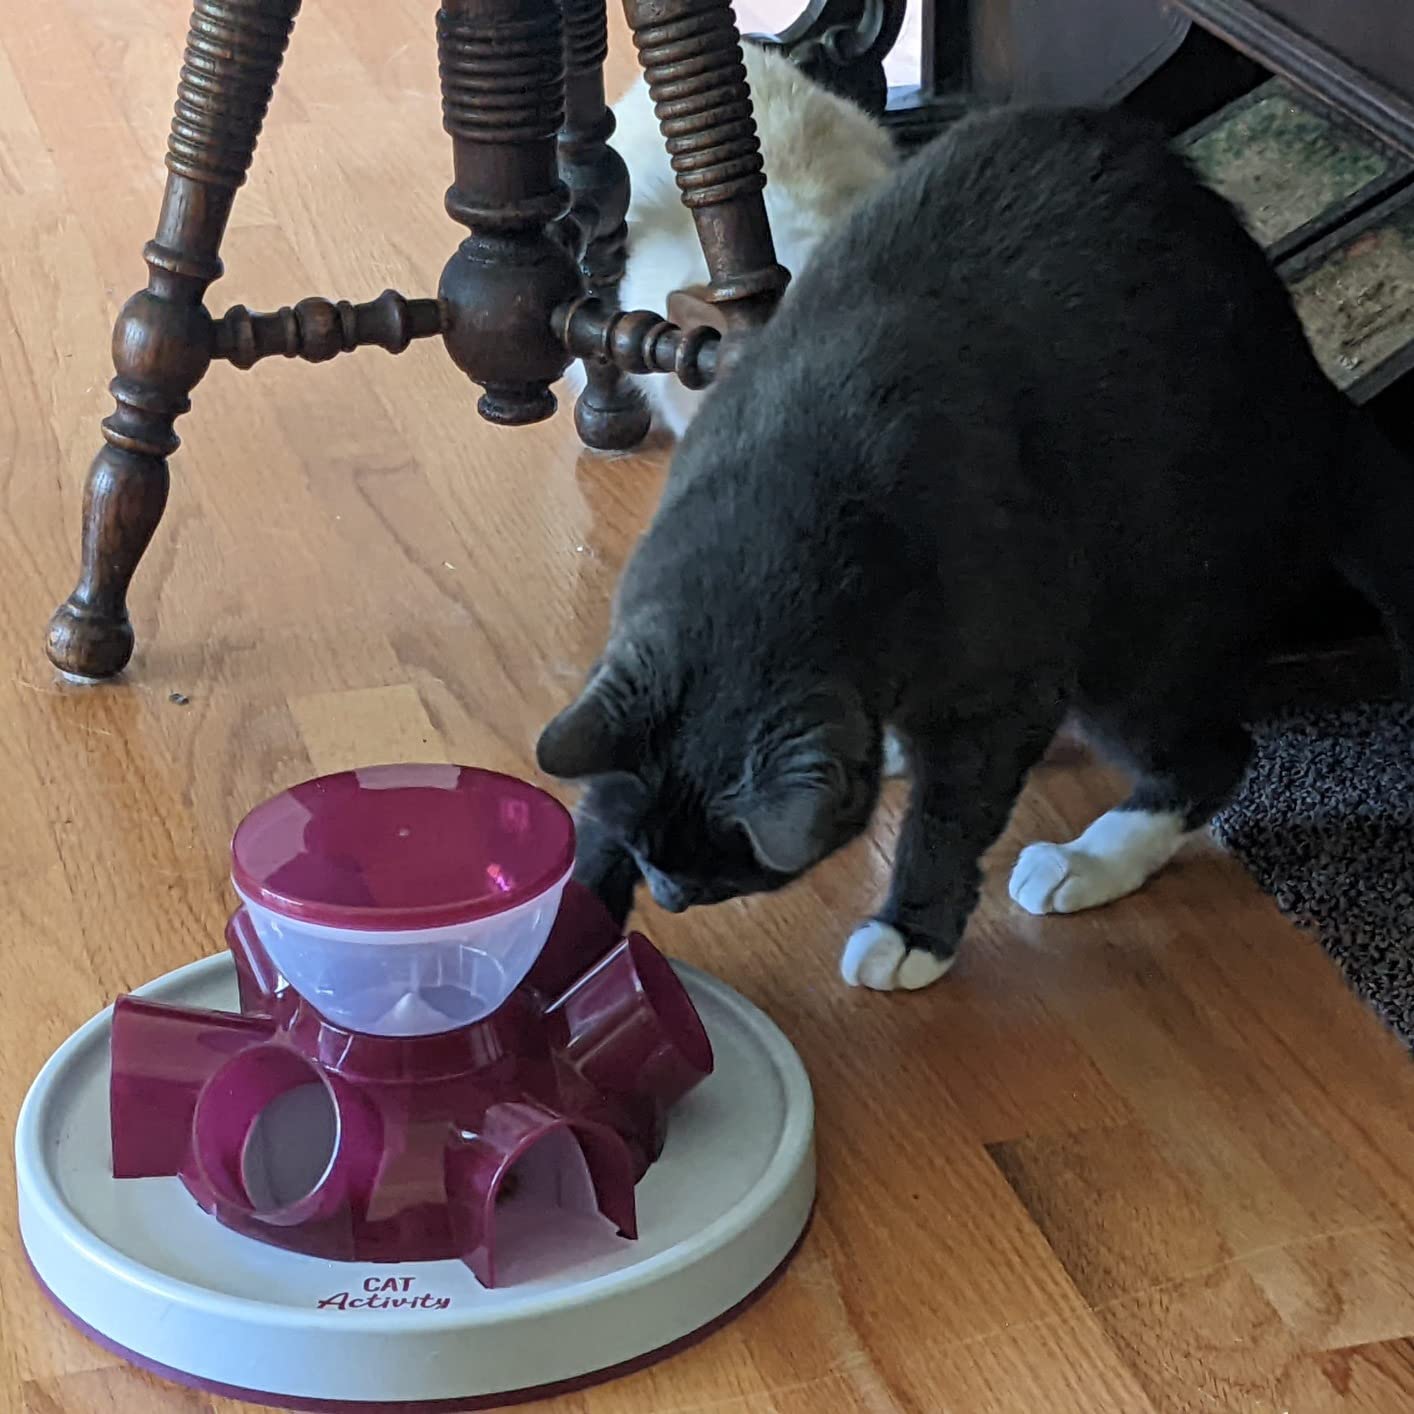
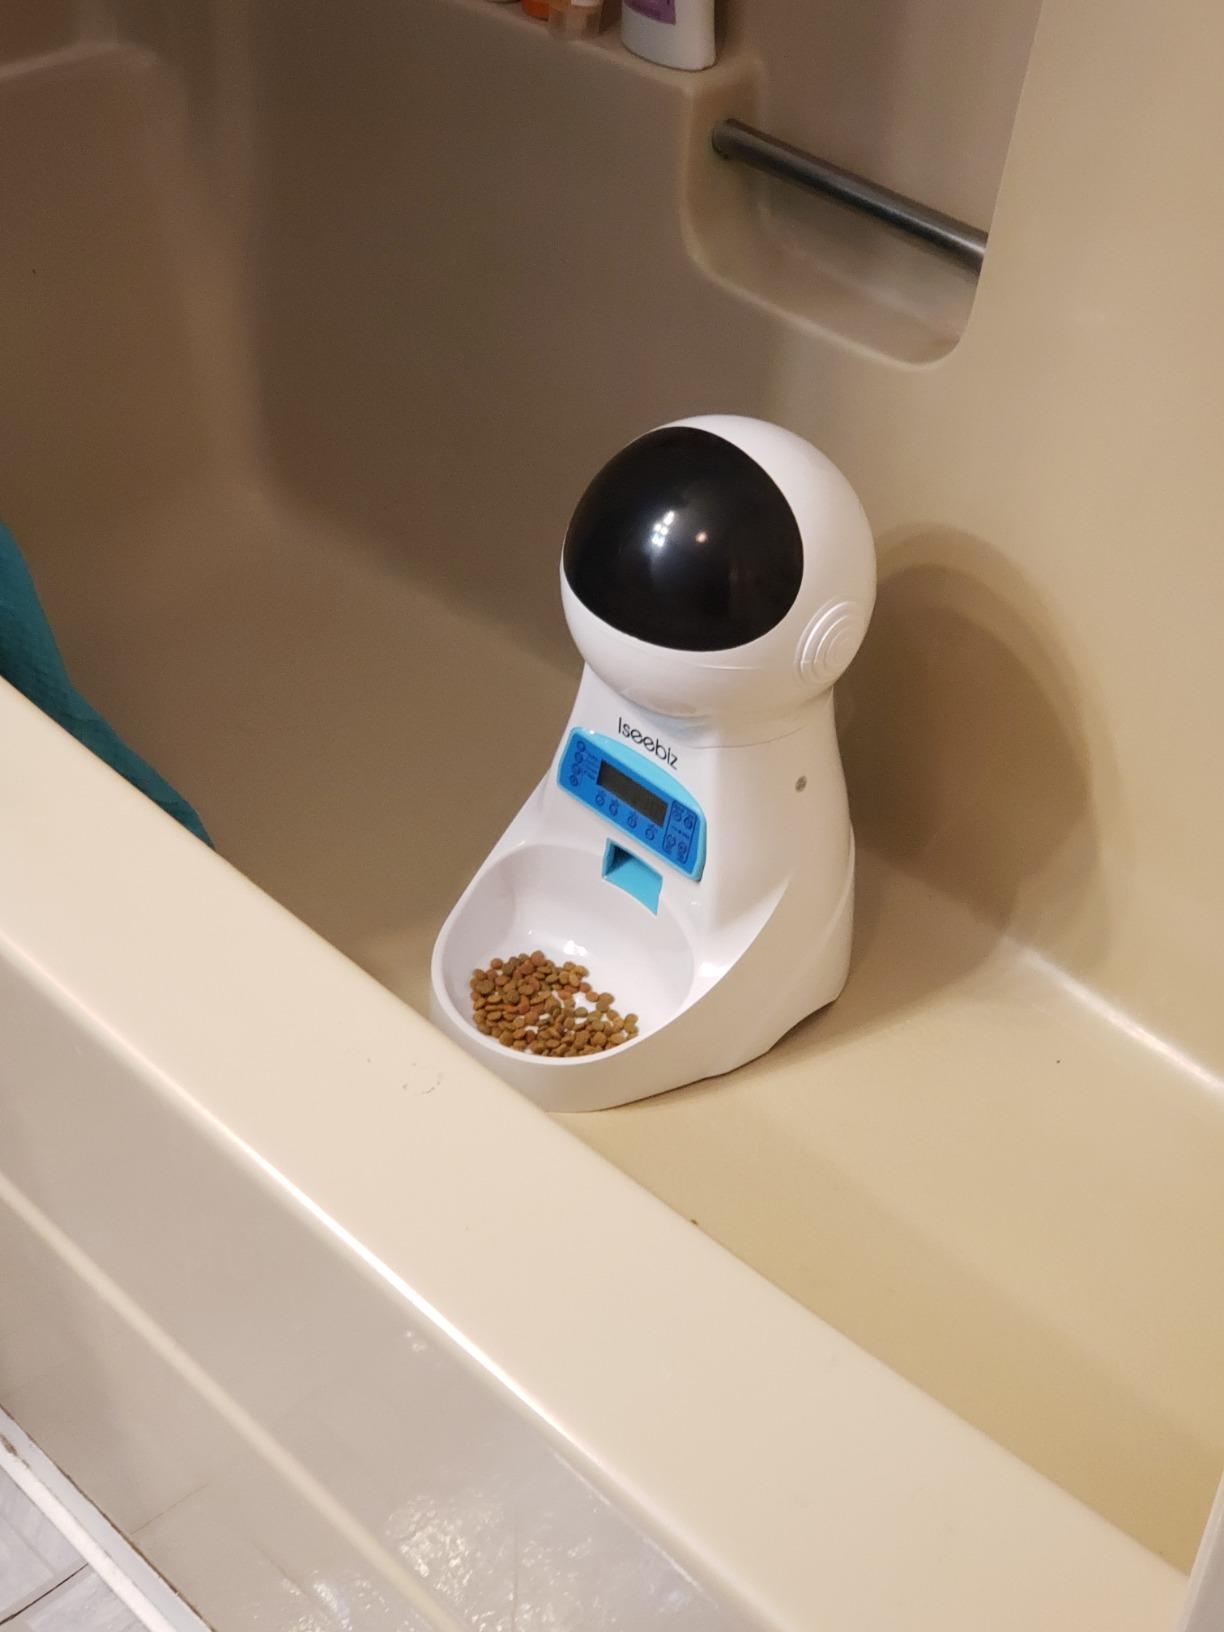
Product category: items_feeder
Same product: no